Manti National Guard Armory

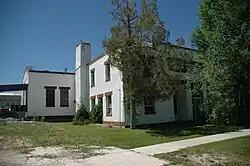

The Manti National Guard Armory, at 50 E. 100 North in Manti, Utah was built in 1936-38 as a Works Progress Administration project. It was listed on the National Register of Historic Places in 1986.